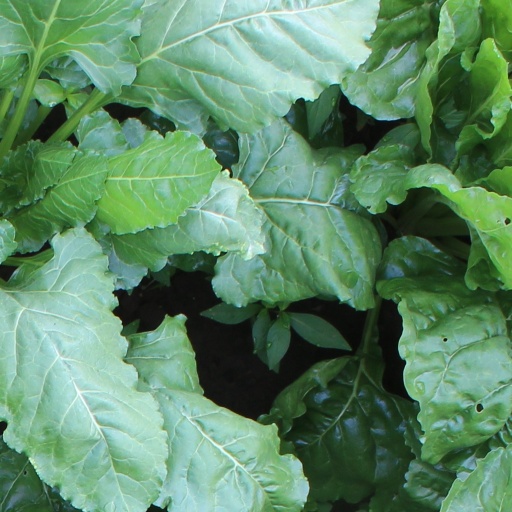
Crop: sugar beet